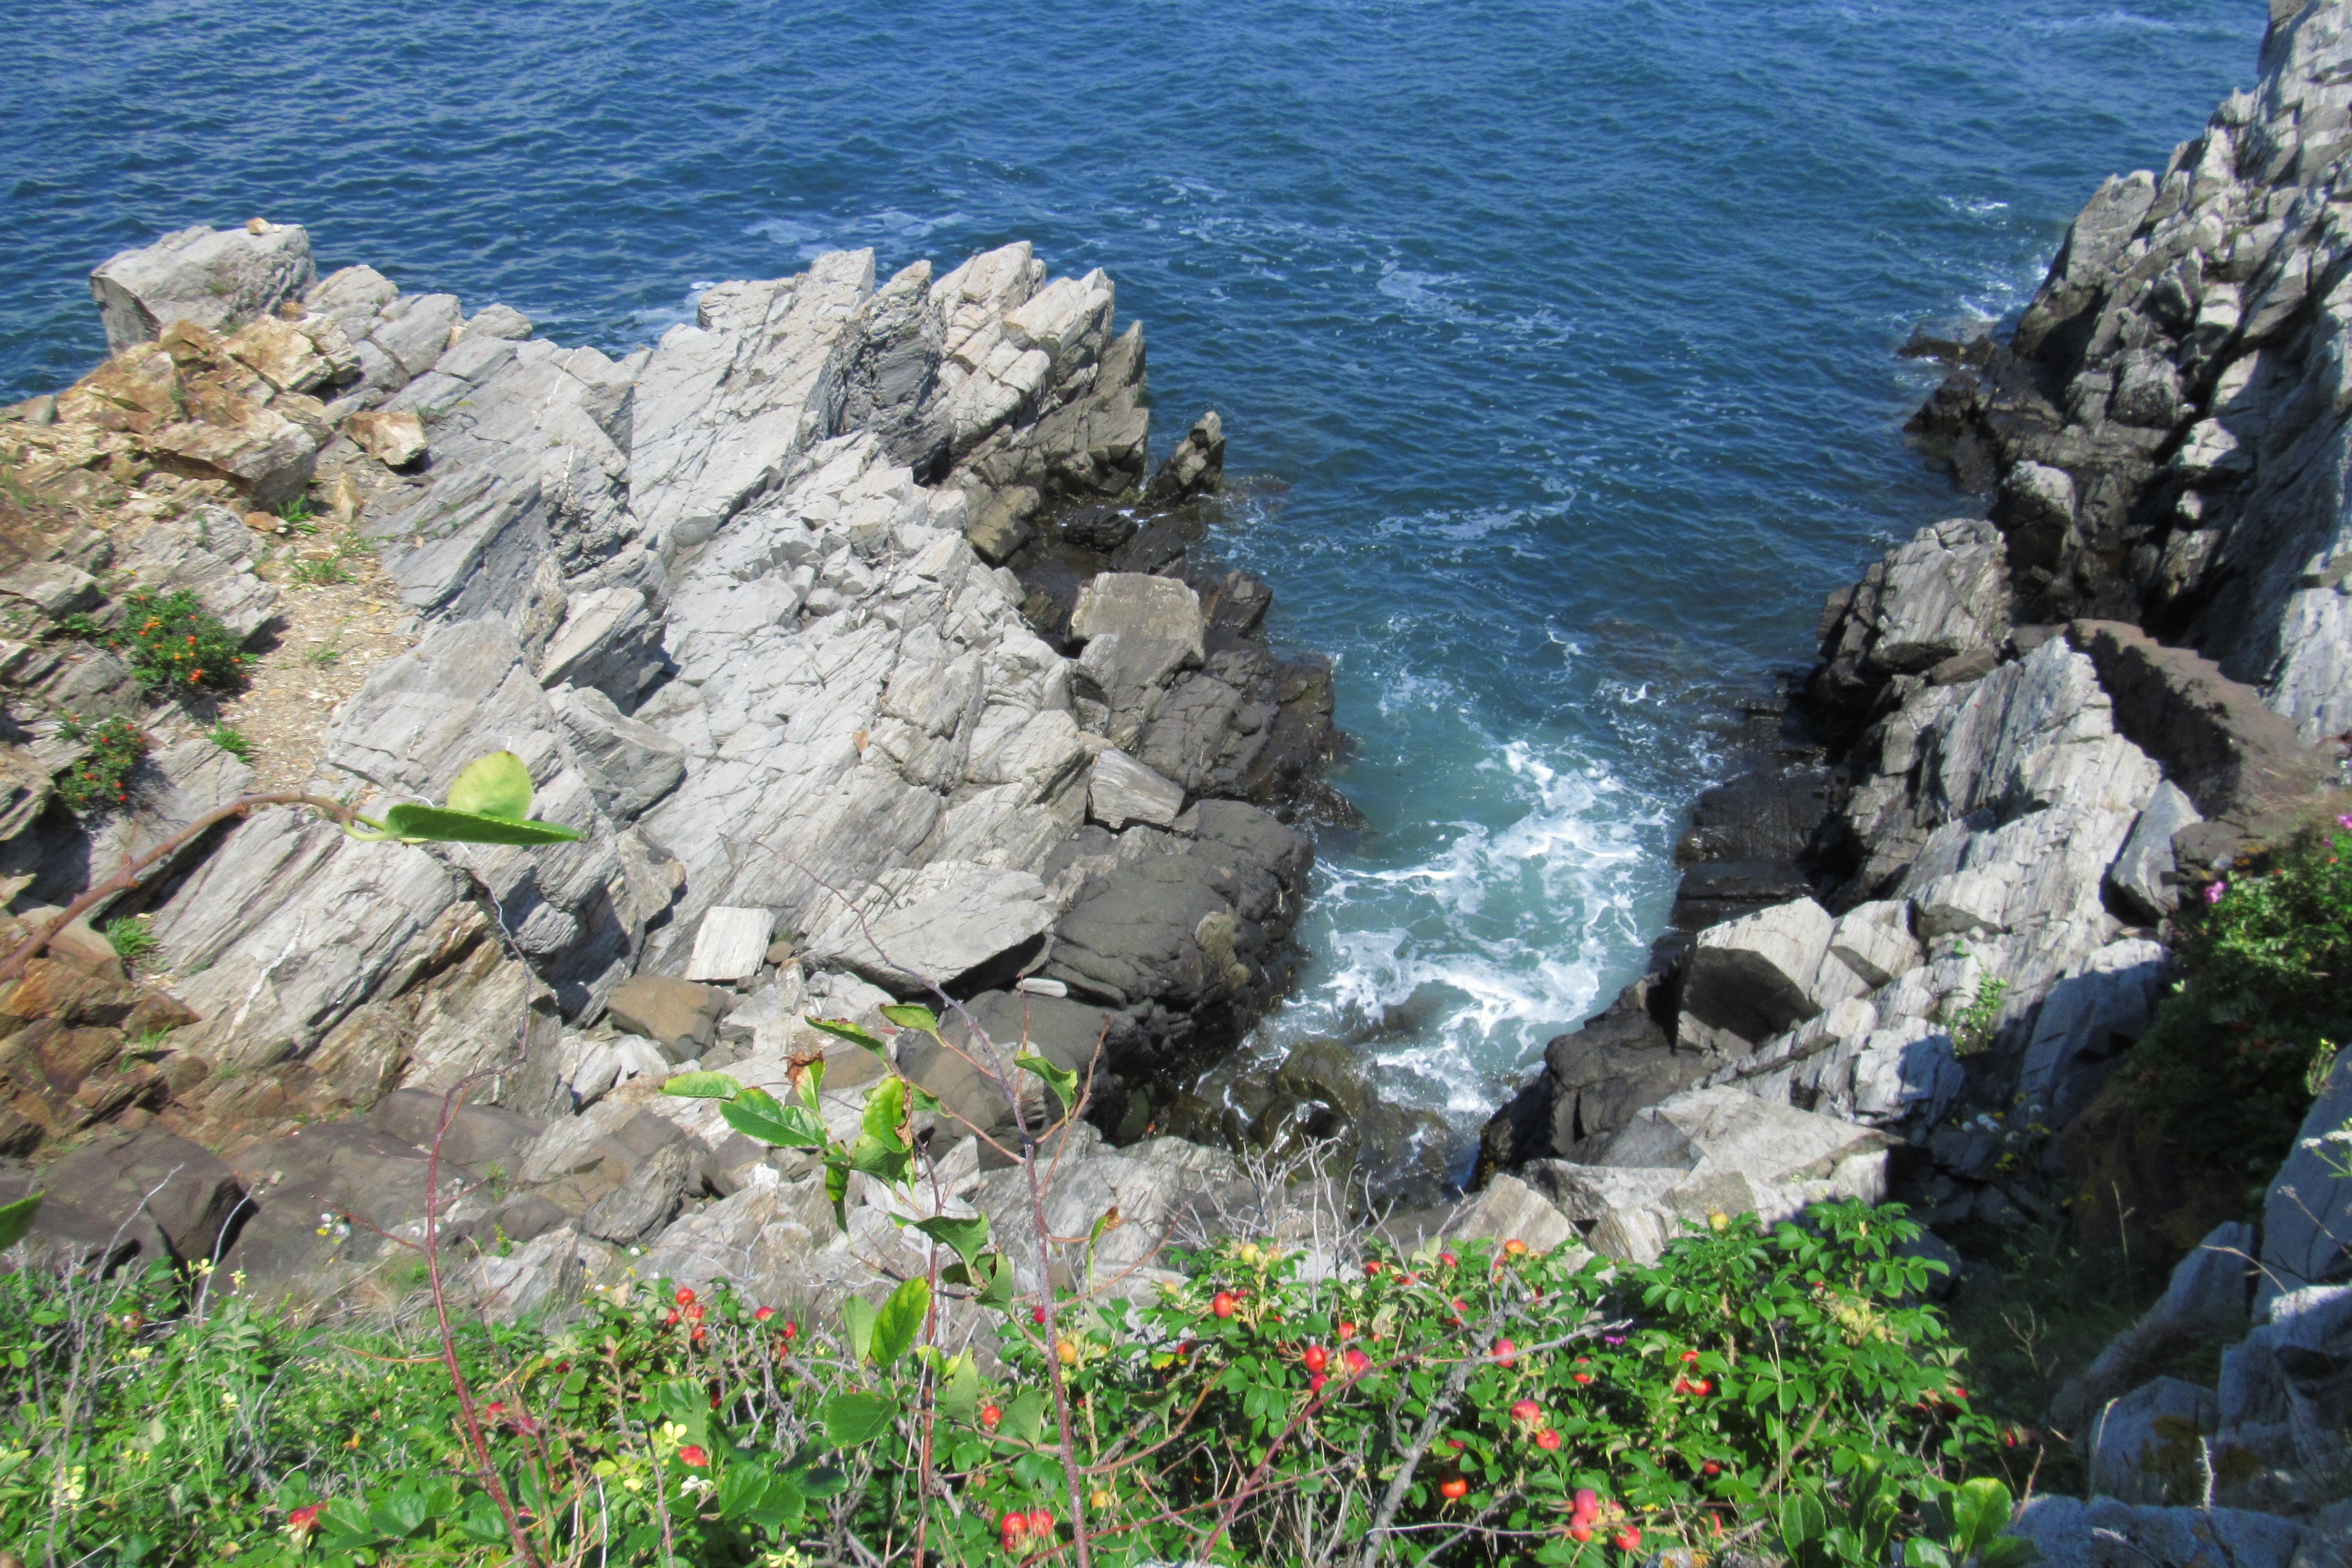
landscape, sea, coast, water, rock, ocean, mountain, light, house, shore, coastal, mountain range, vacation, travel, coastline, cliff, cove, america, bay, landmark, harbor, attraction, historic, tourism, seashore, terrain, ridge, nautical, geology, marine, history, atlantic, historical, maine, cape, landform, geological phenomenon